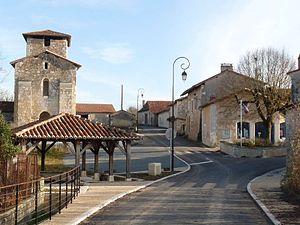
le bourg de Chassaignes, Dordogne, France
Chassaignes est une commune française située dans le département de la Dordogne, en région Nouvelle-Aquitaine.